Lynching of American Jews

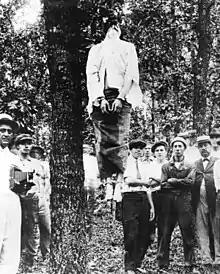
Leo Frank's lynching on the morning of August 17, 1915.

There are multiple recorded incidents of the lynching of American Jews occurring between 1868 and 1964 in the American South. In 1868 in Tennessee, Samuel Bierfield became the first American Jew to be lynched. The lynching of Leo Frank is the most well-known case in American history. The lynching of Frank is commonly perceived as the only lynching of an American Jew, despite several other known cases before and after.